Lexicon (card game)

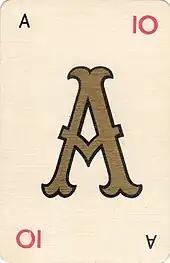
A "Lexicon" "A" card, worth 10 points

Each player is dealt ten cards from a pool of 52, each depicting a letter and a point value. Two packs of cards are used for more than 5 players. The letter distribution was originally four each of the vowels 'A', 'E', and 'I', three each of the vowels 'O' and 'U' and the consonants 'H', 'L', 'R', 'S', 'T', and 'W', and one each of the other letters and the Master card. The point values are 10 for 'A', 'E', and 'I'; 8 points for 'C', 'H', 'K', 'L', 'M', 'N', 'O', 'P', 'R', 'S', 'T', 'U', and 'W'; 6 points for 'D', 'J', and 'V'; 4 points for 'G', 'Q', and 'Y'; and 2 points for 'B', 'F', 'X', and 'Z'. The Master card is a wild card that may represent any letter, and has a point value of 15.